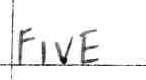
Label: five